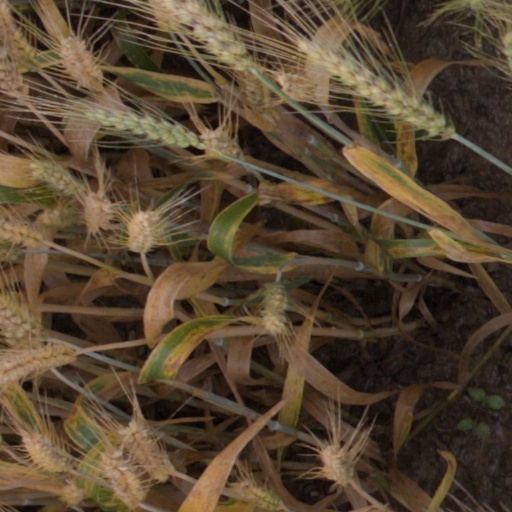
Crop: wheat